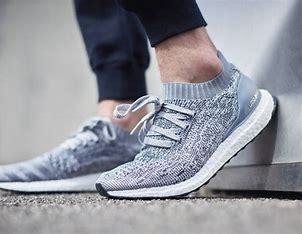
Brand: Adidas
Model: Ultraboost Uncaged